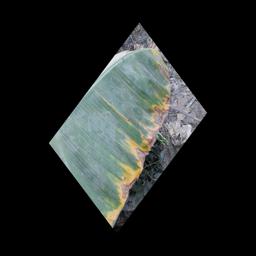
Label: POTASSIUM DEFICIENCY